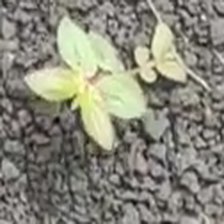
Weed species: Choti_dudhi_(Euphorbia_hirta)